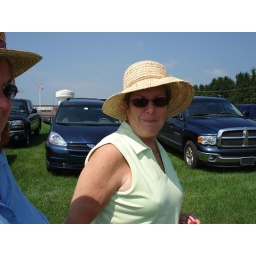
Mom in her cute hat